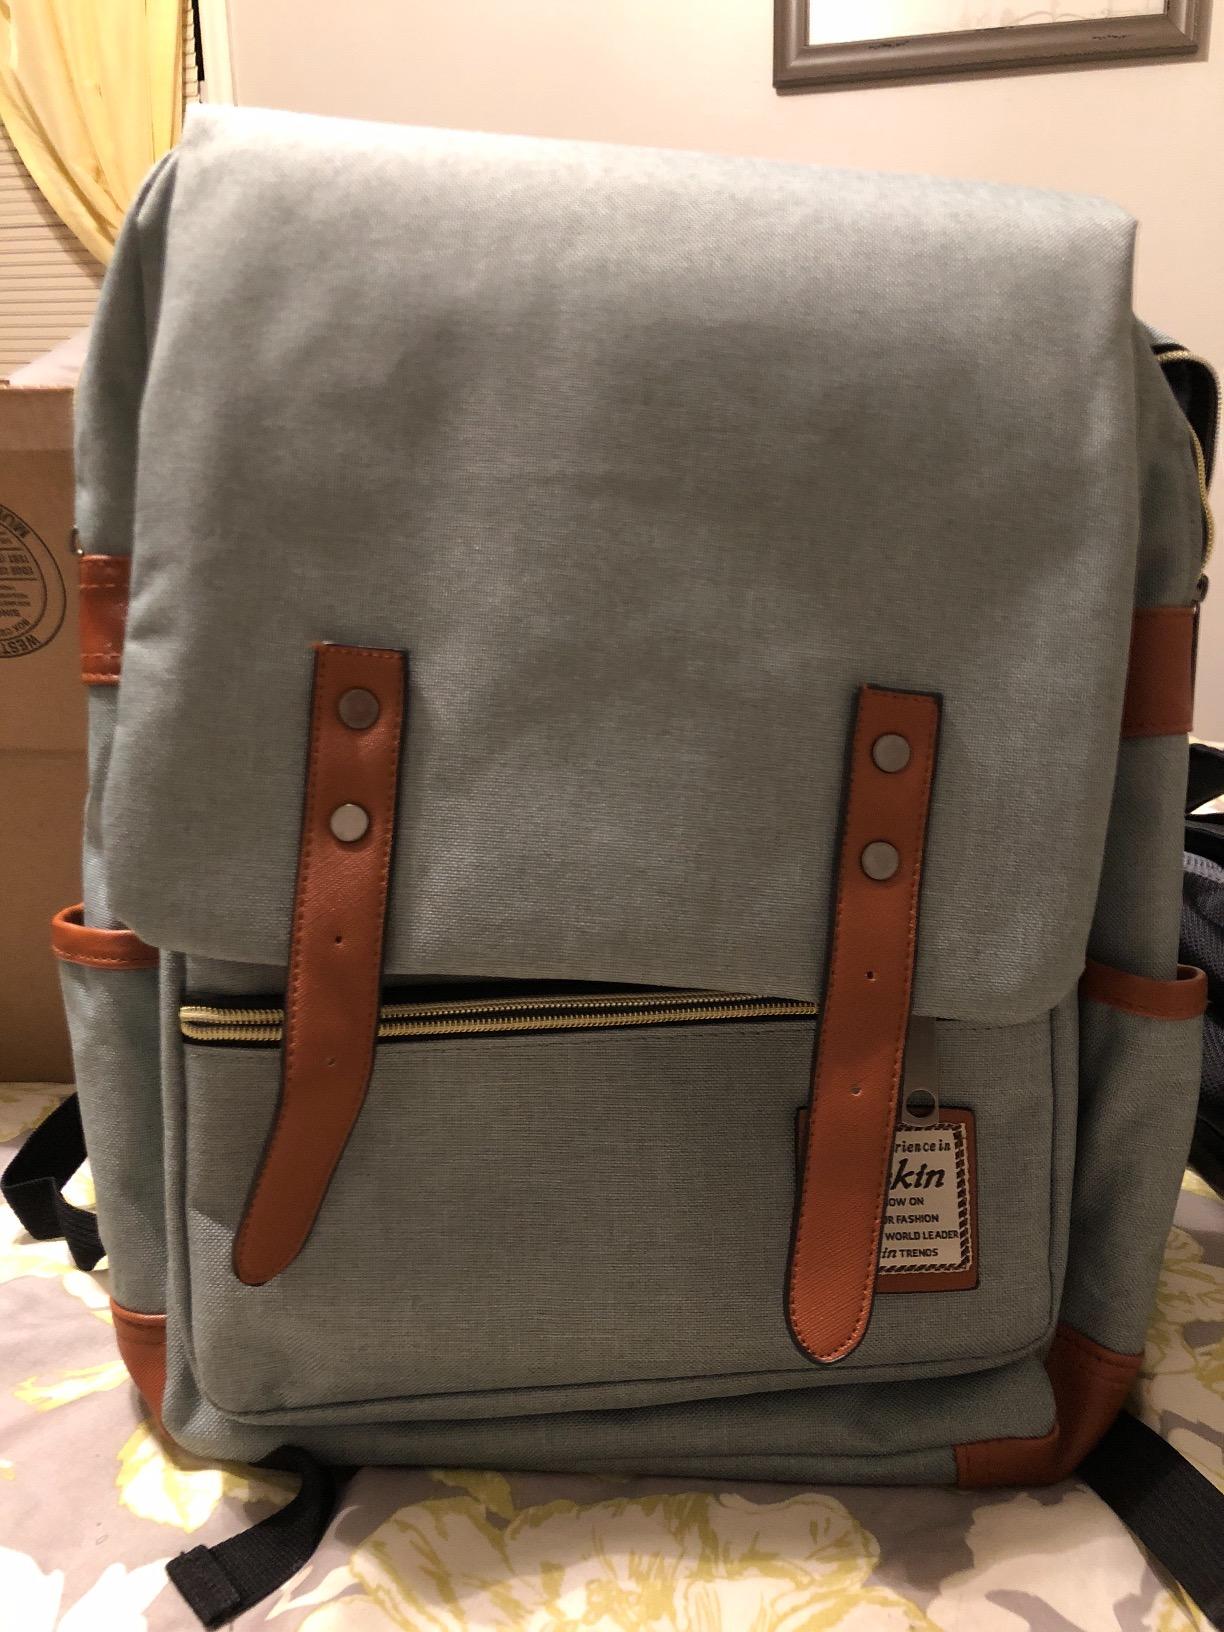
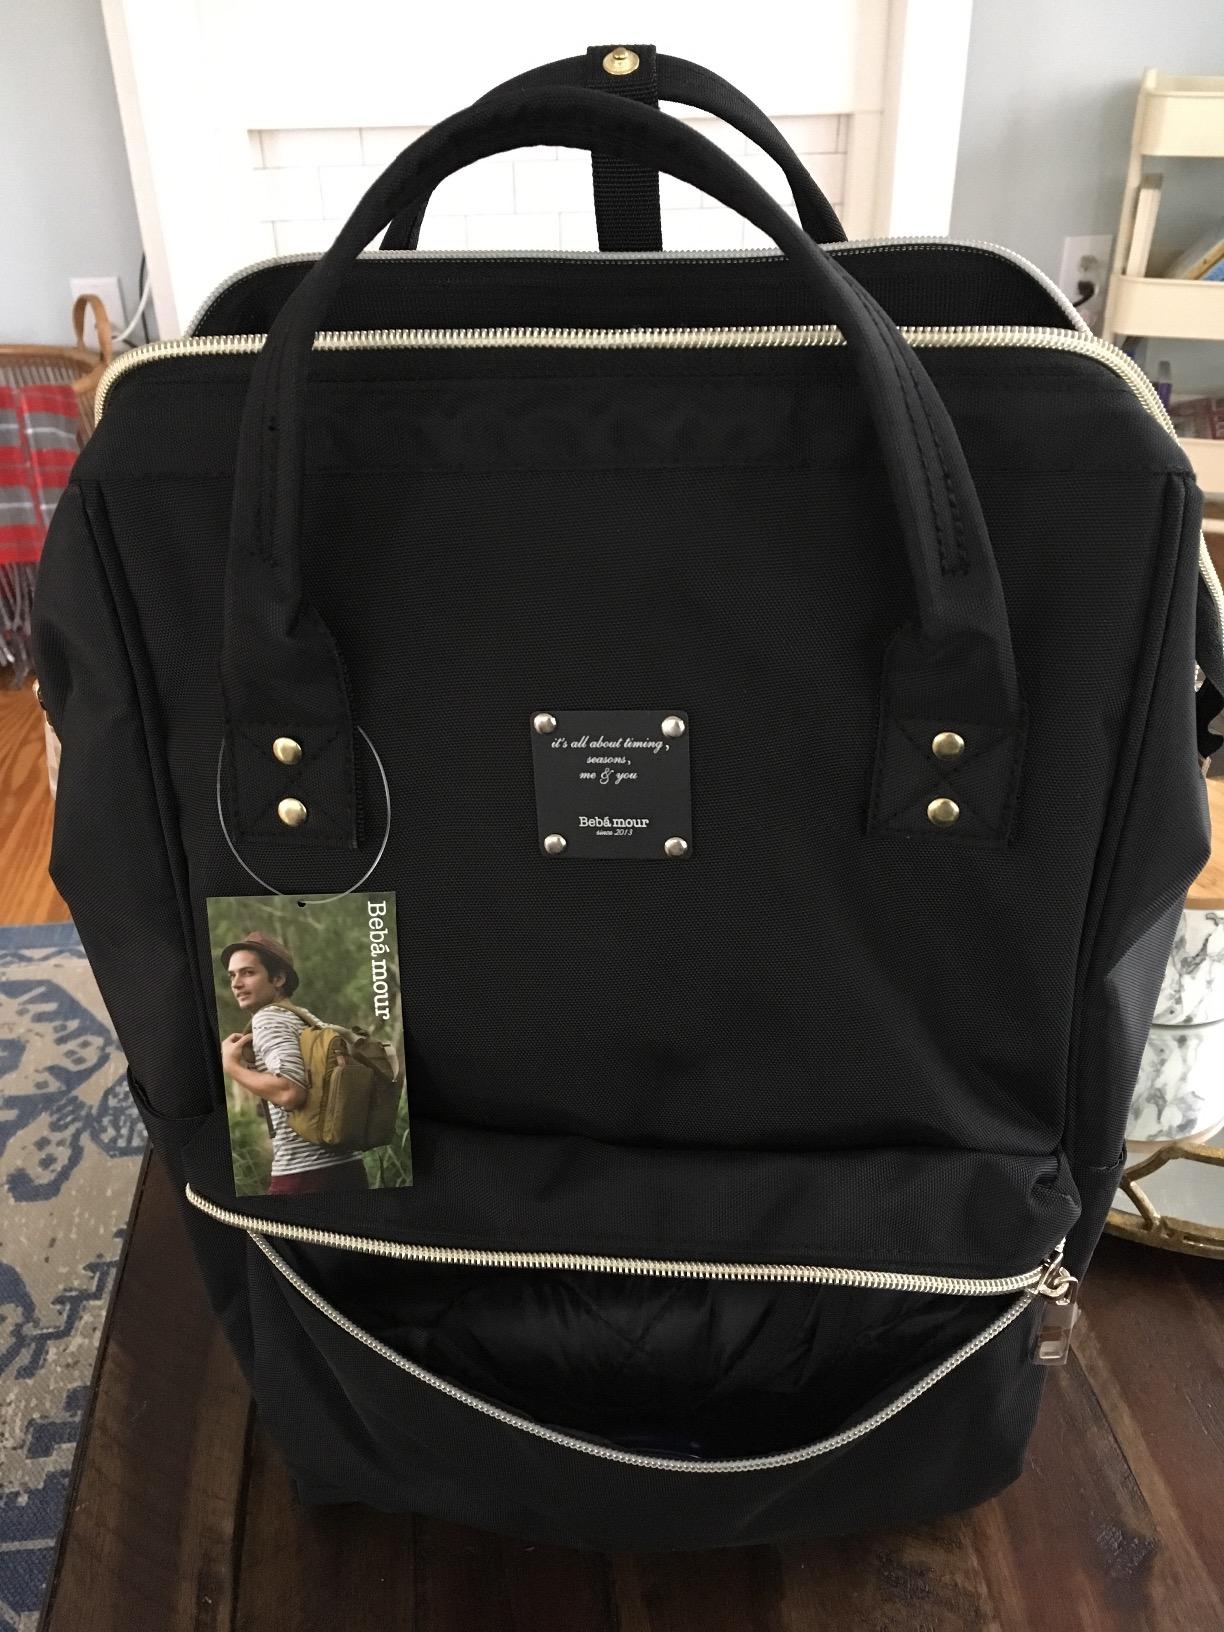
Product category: bag
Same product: no